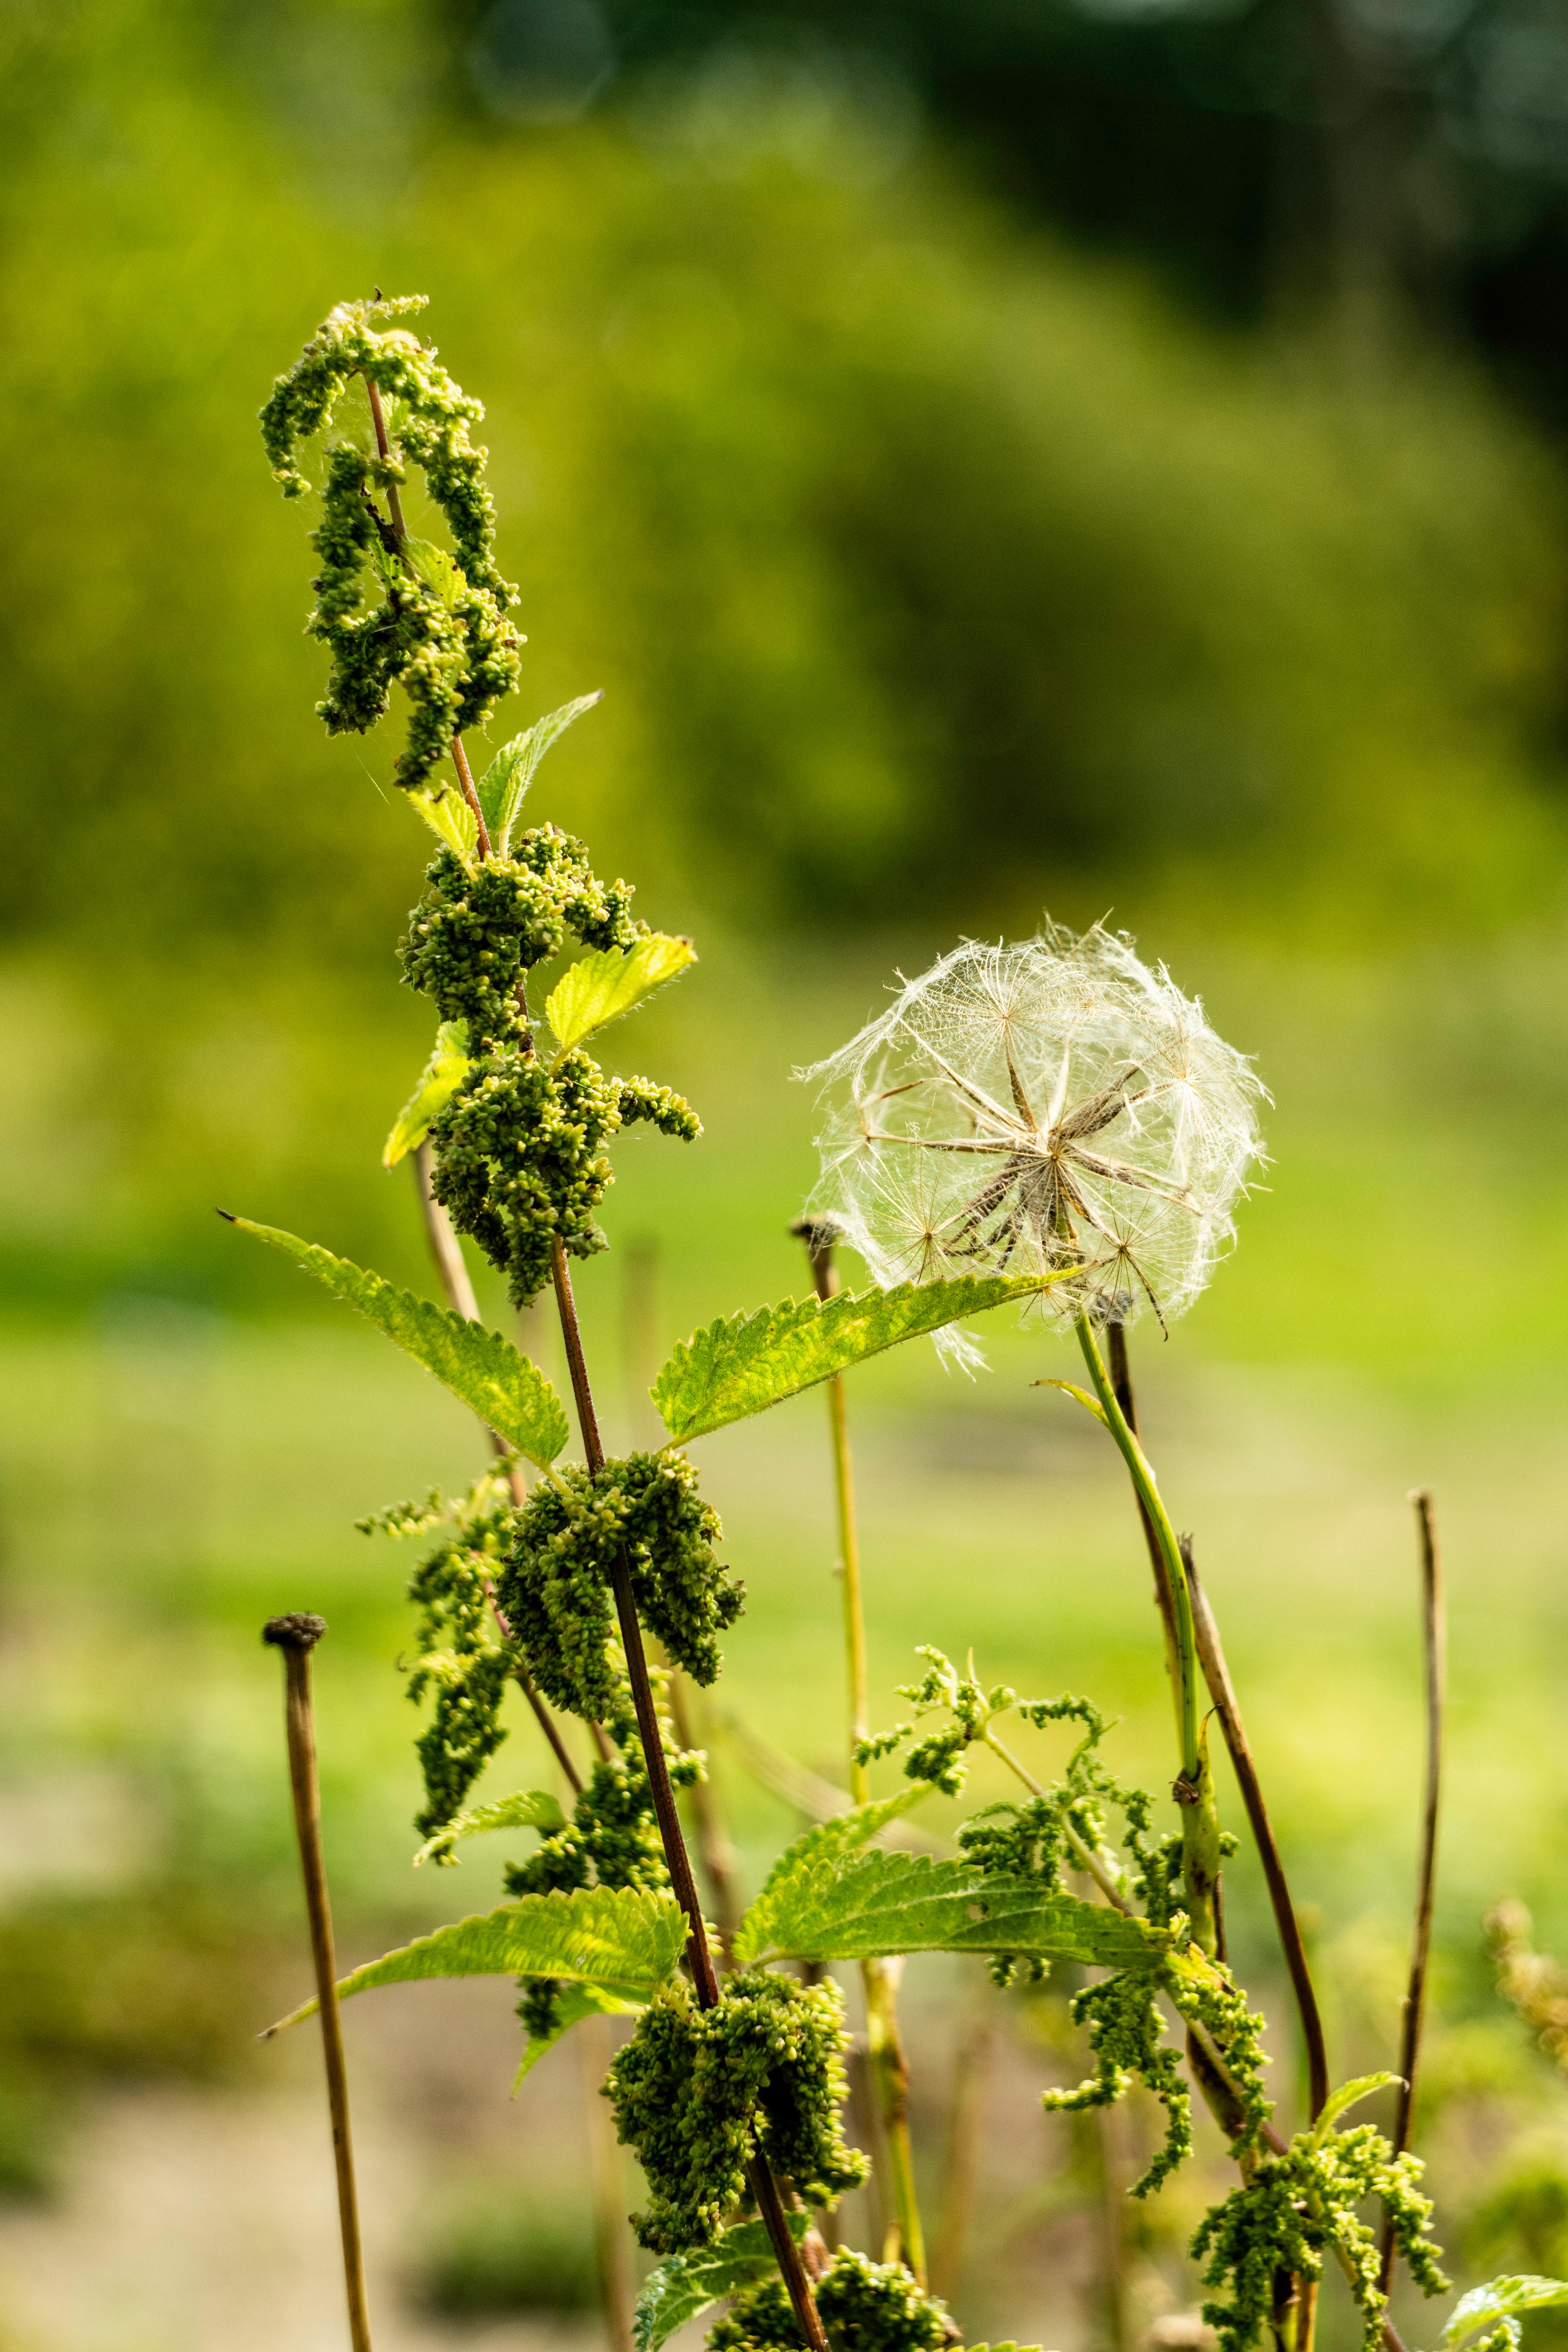
natural, flower, plant, flowering plant, grass, terrestrial plant, herbaceous plant, annual plant, subshrub, wildflower, Forb, herb, natural landscape, plant stem, perennial plant, vascular plant, grassland, Pedicel, field, nettle family, Heracleum plant, broomrape, plantago, parsley family